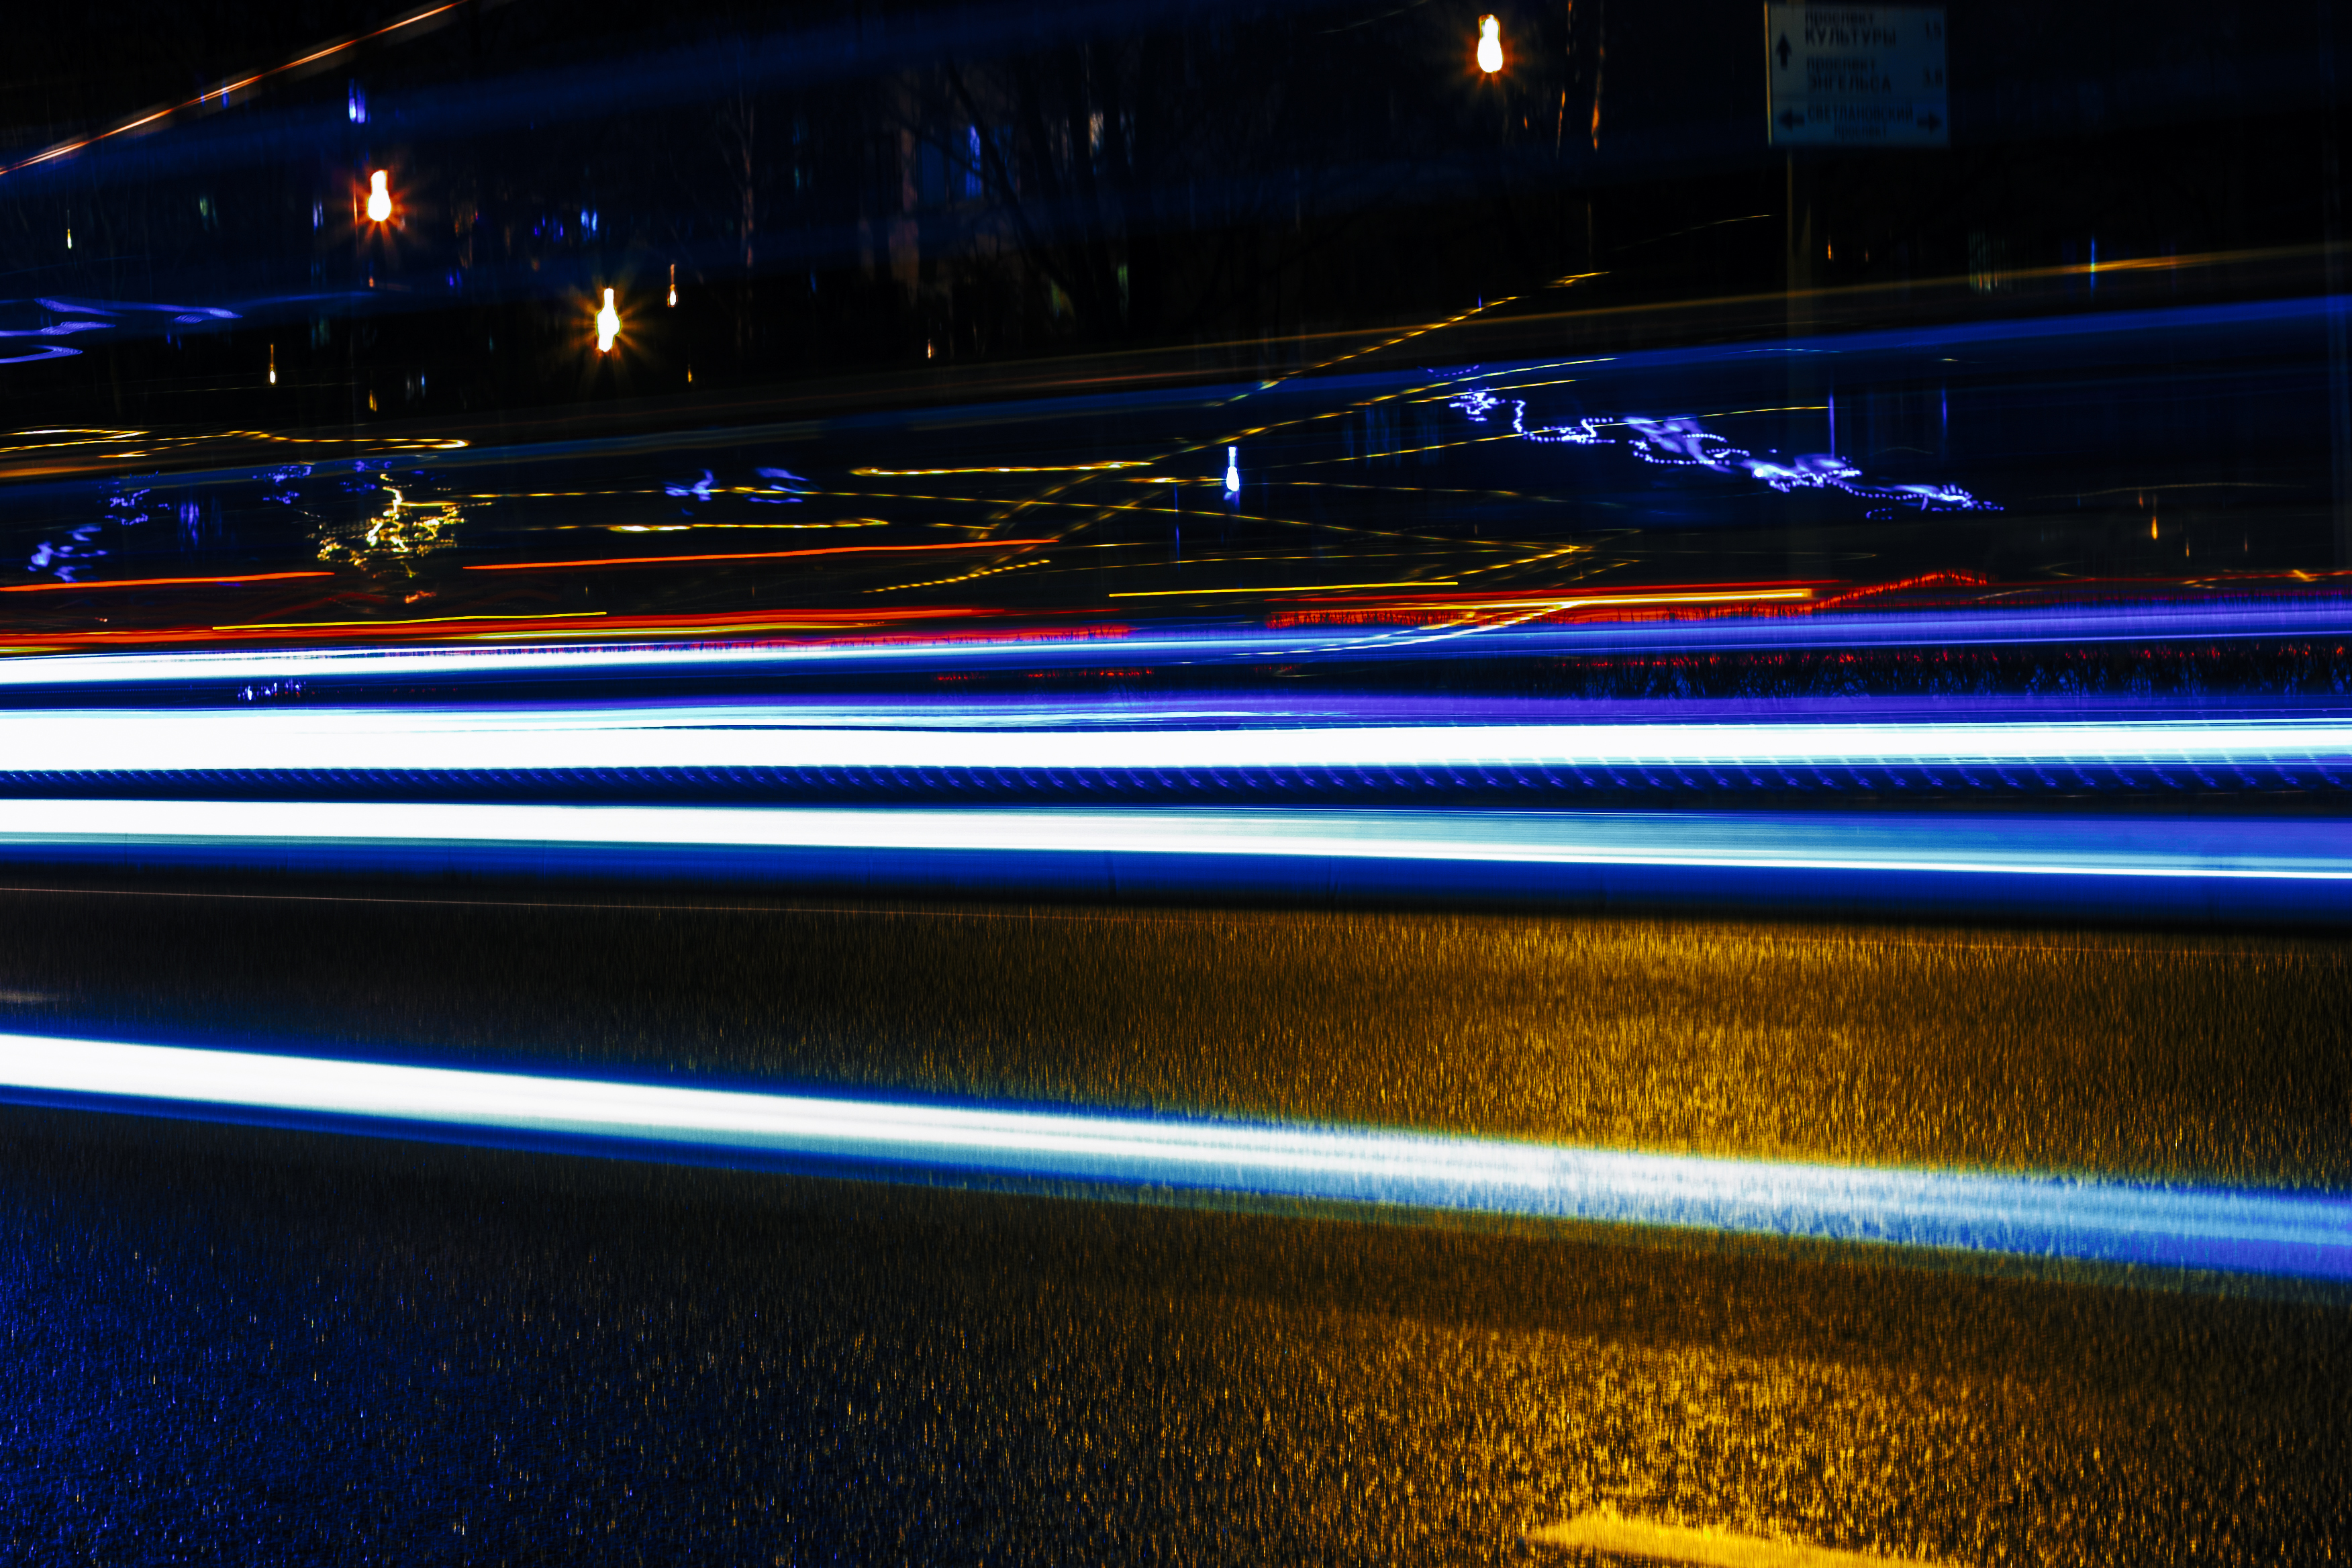
images, automotive lighting, light, electricity, headlamp, road surface, asphalt, midnight, electric blue, road, darkness, city, sky, street light, auto part, event, highway, night, traffic, automotive design, neon, lane, freeway, street, graphics